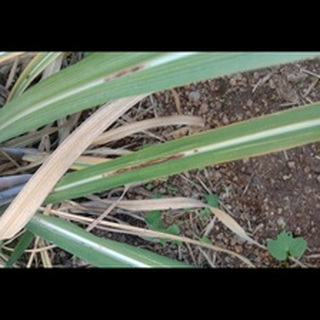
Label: sugarcane_red_rot